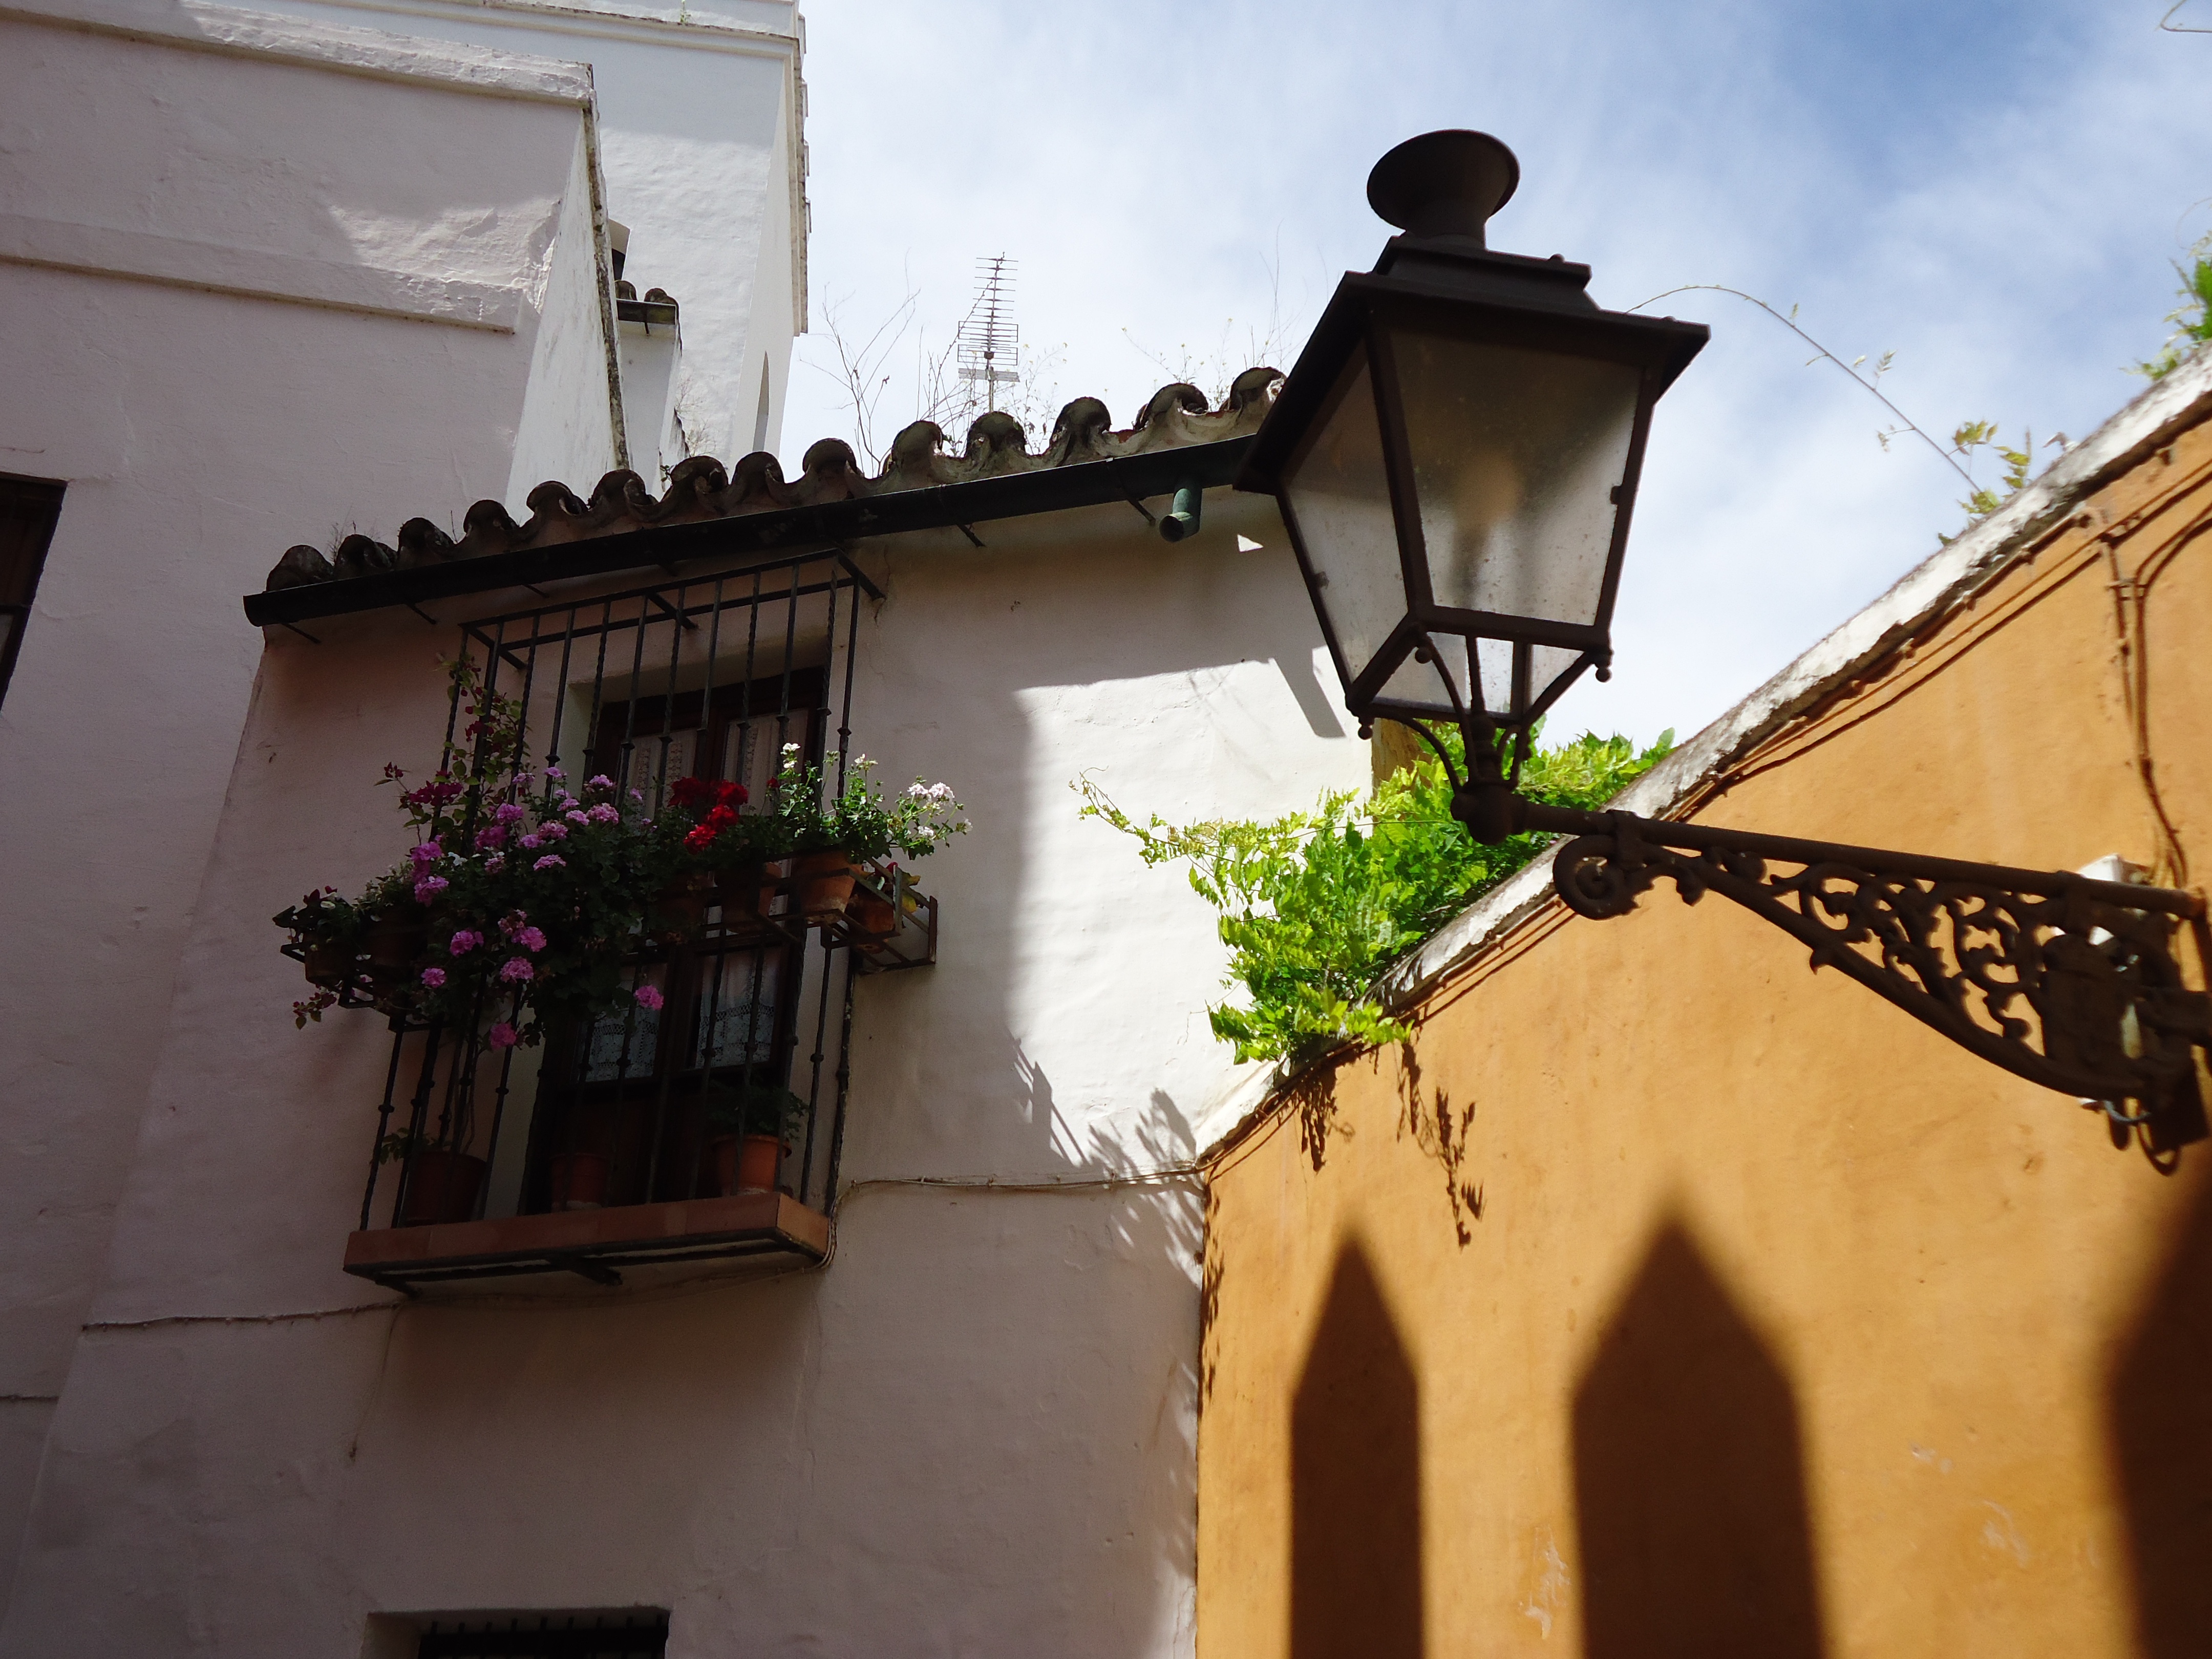
house, flower, window, balcony, color